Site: brandenburg
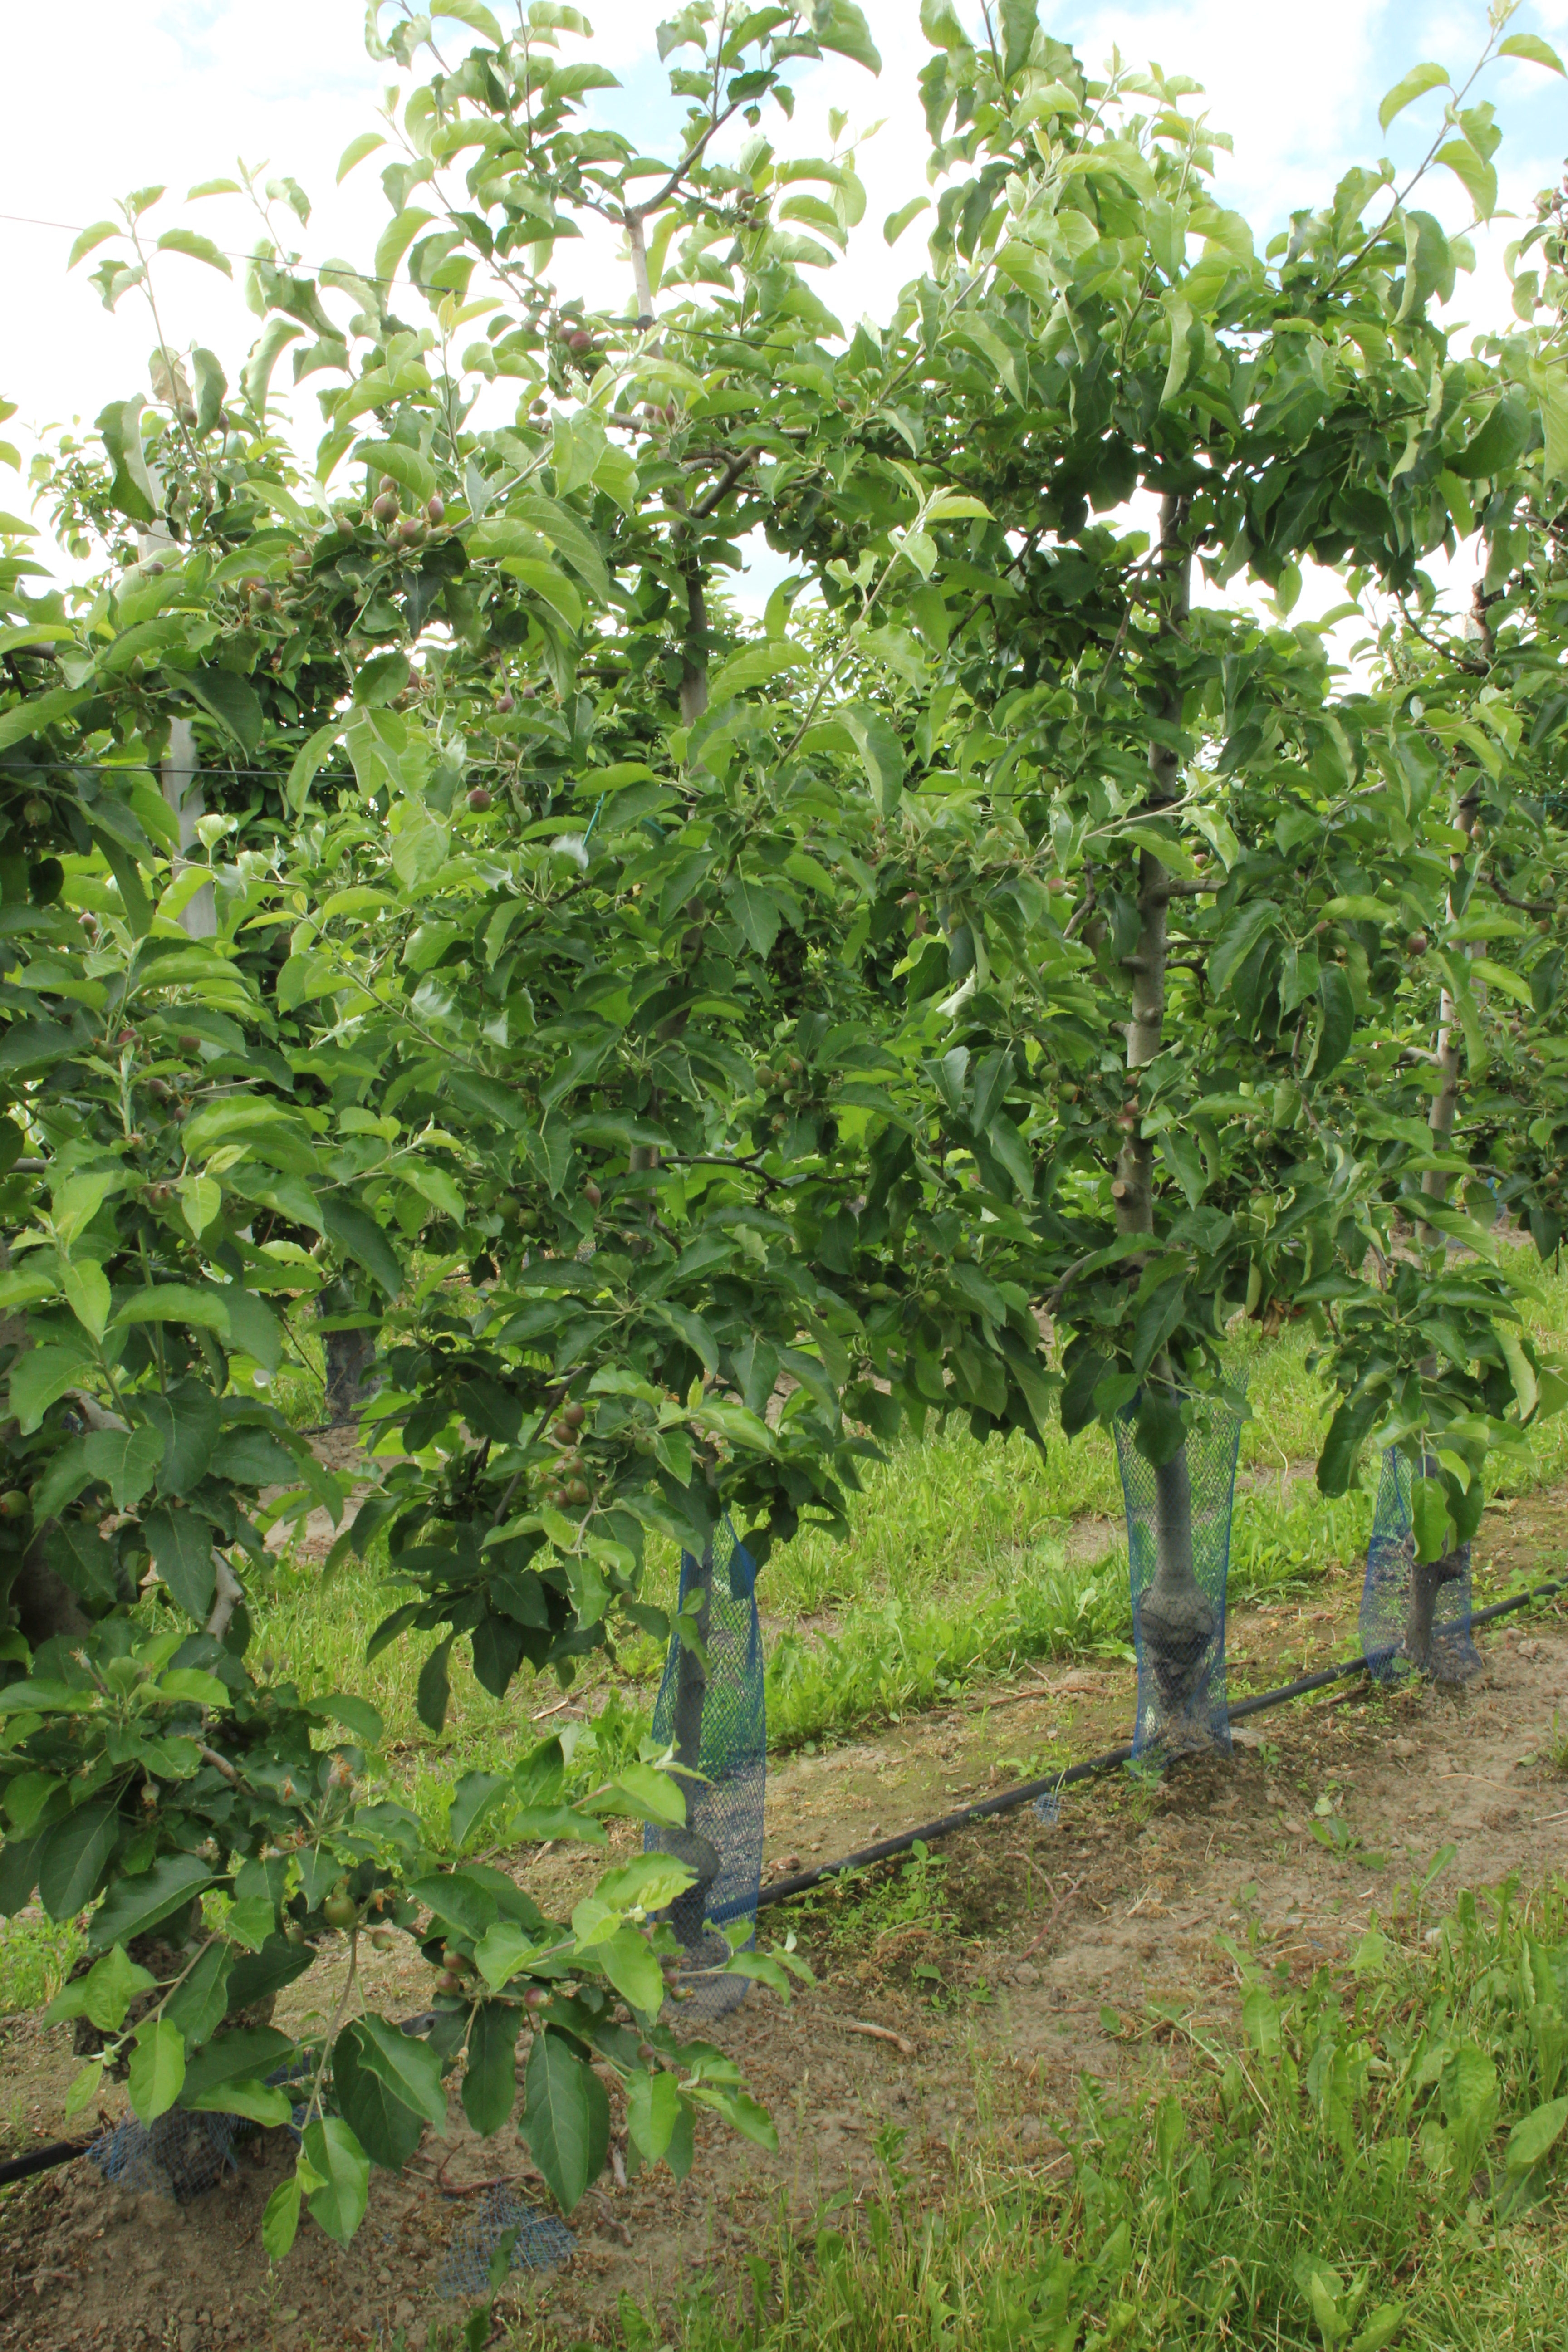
Growth stage (BBCH 72): Development of fruit